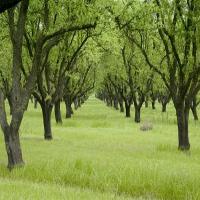
Weather: cloudy or overcast